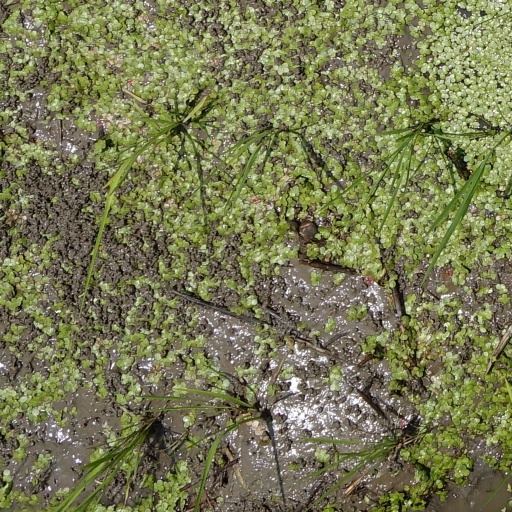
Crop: rice